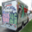
Label: truck